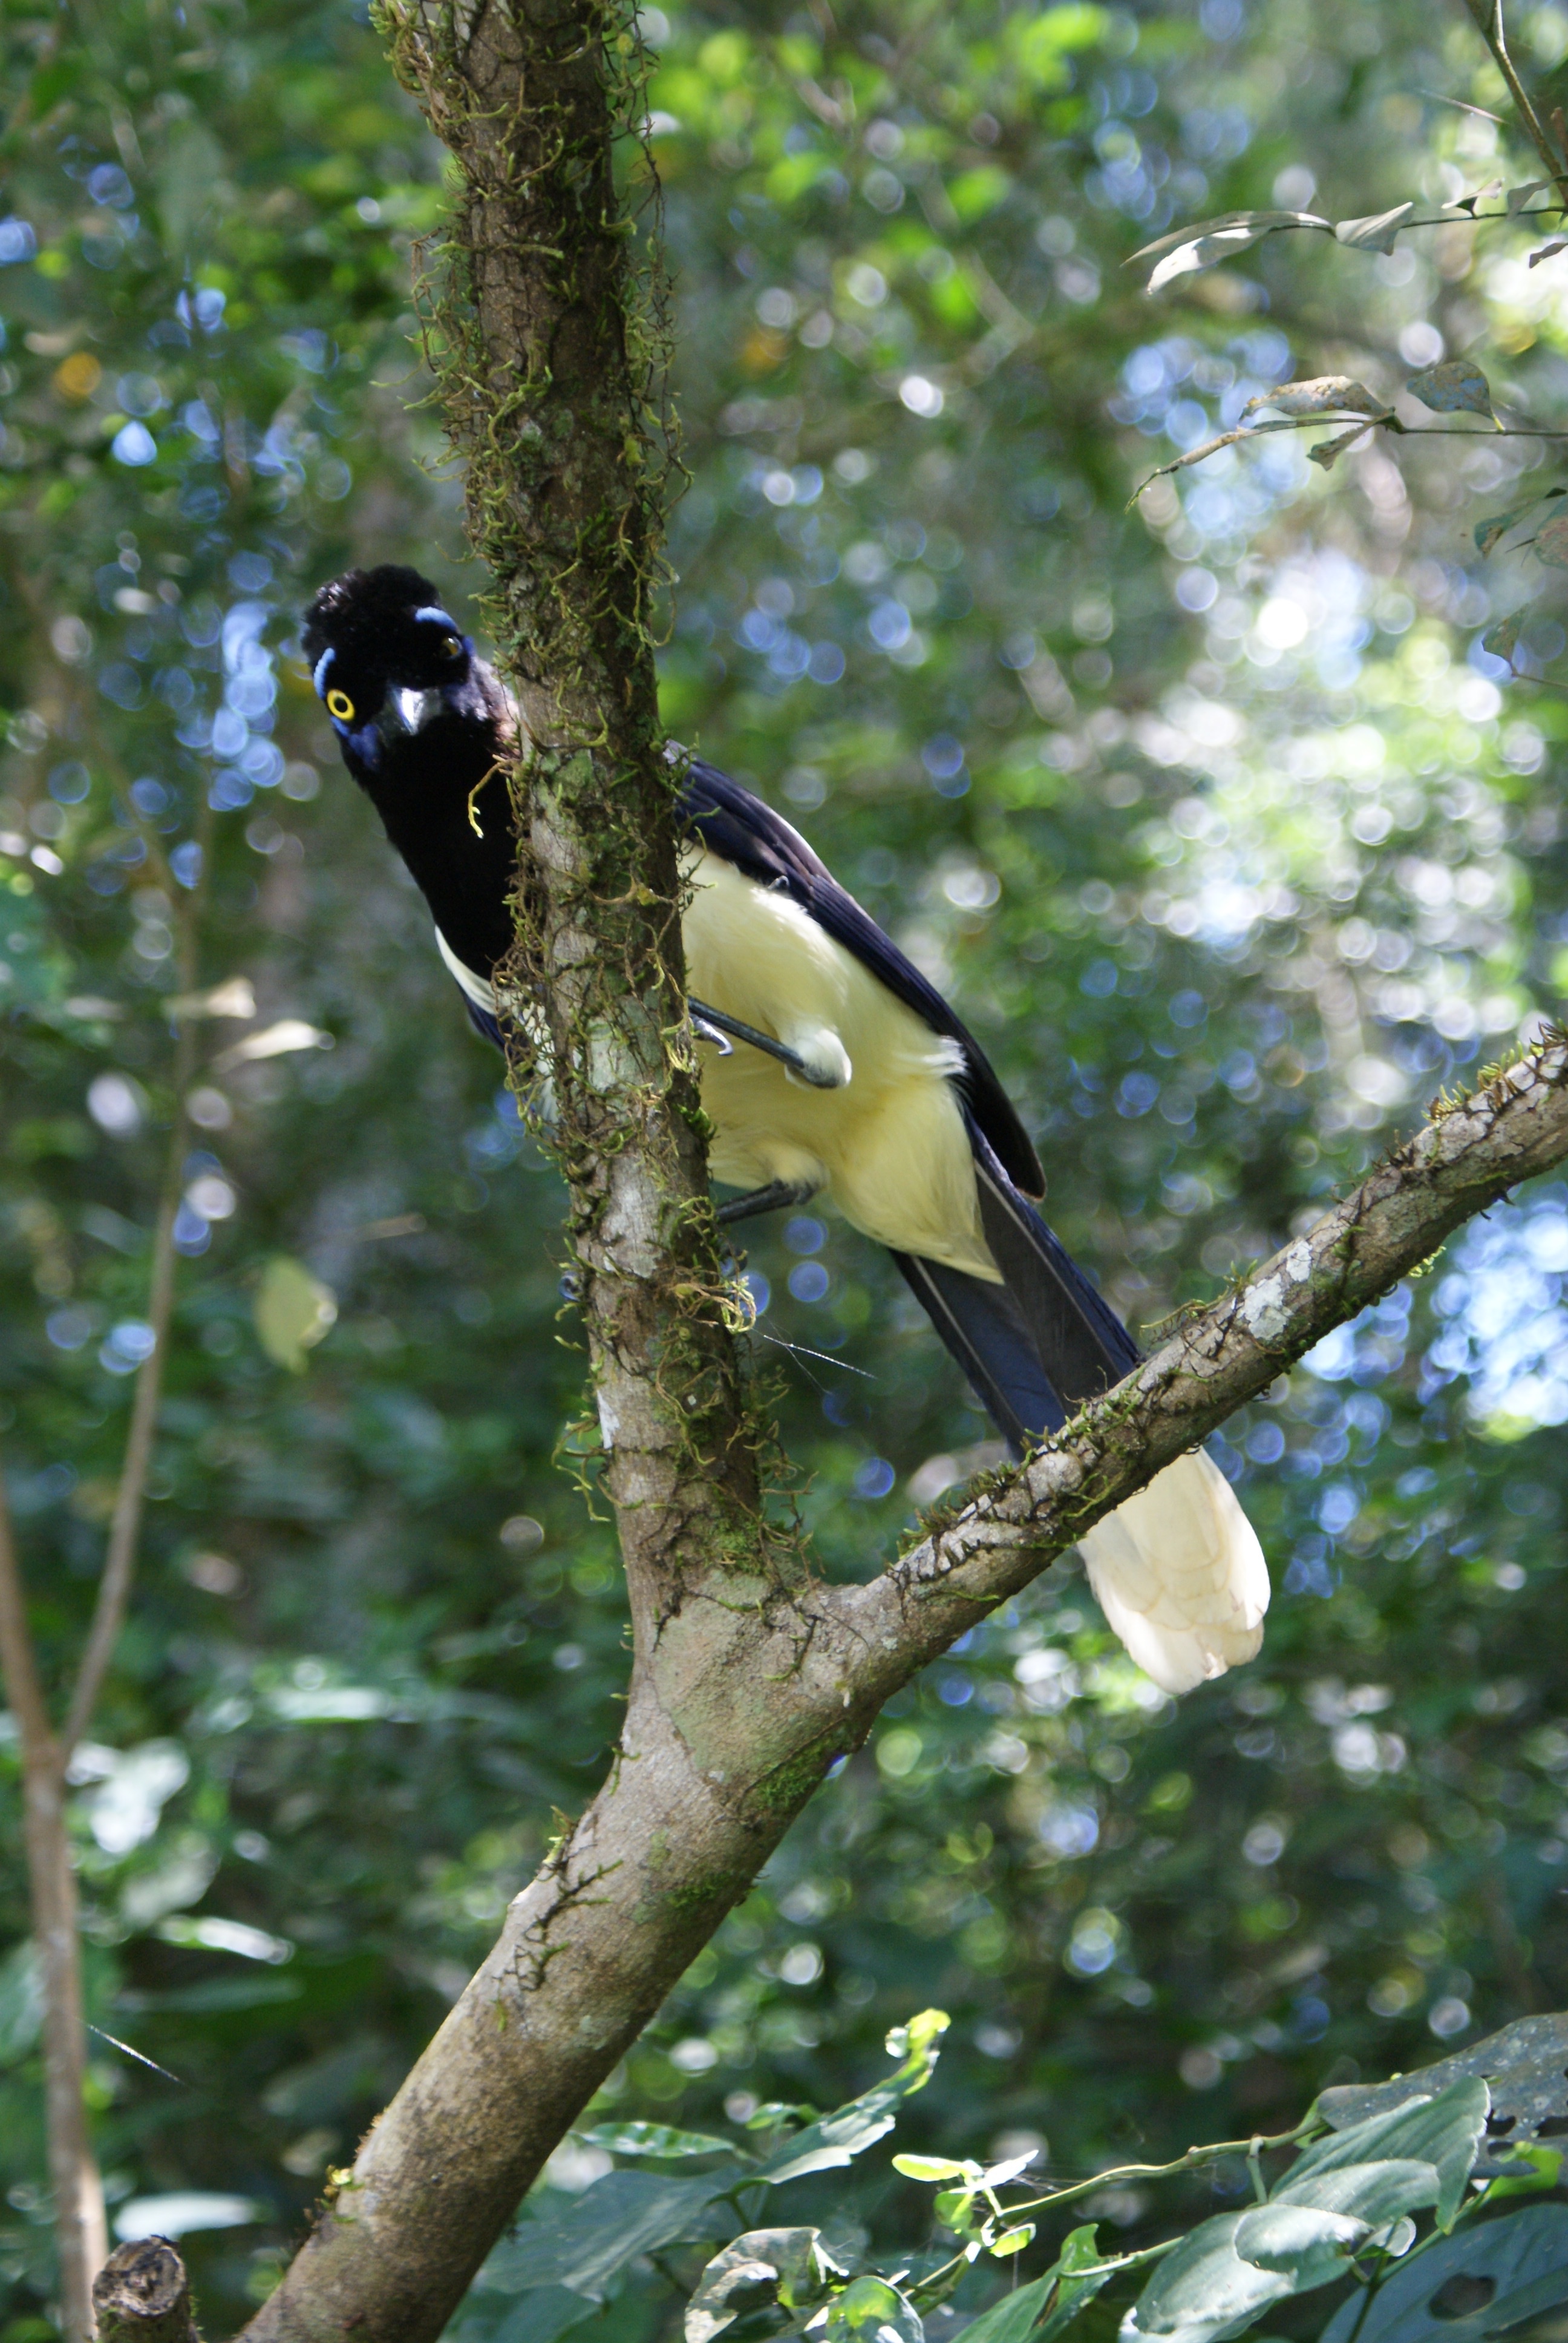
tree, nature, branch, bird, wildlife, green, beak, fauna, vertebrate, coraciiformes, perching bird, piciformes